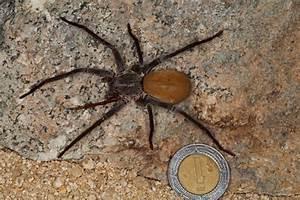
spider